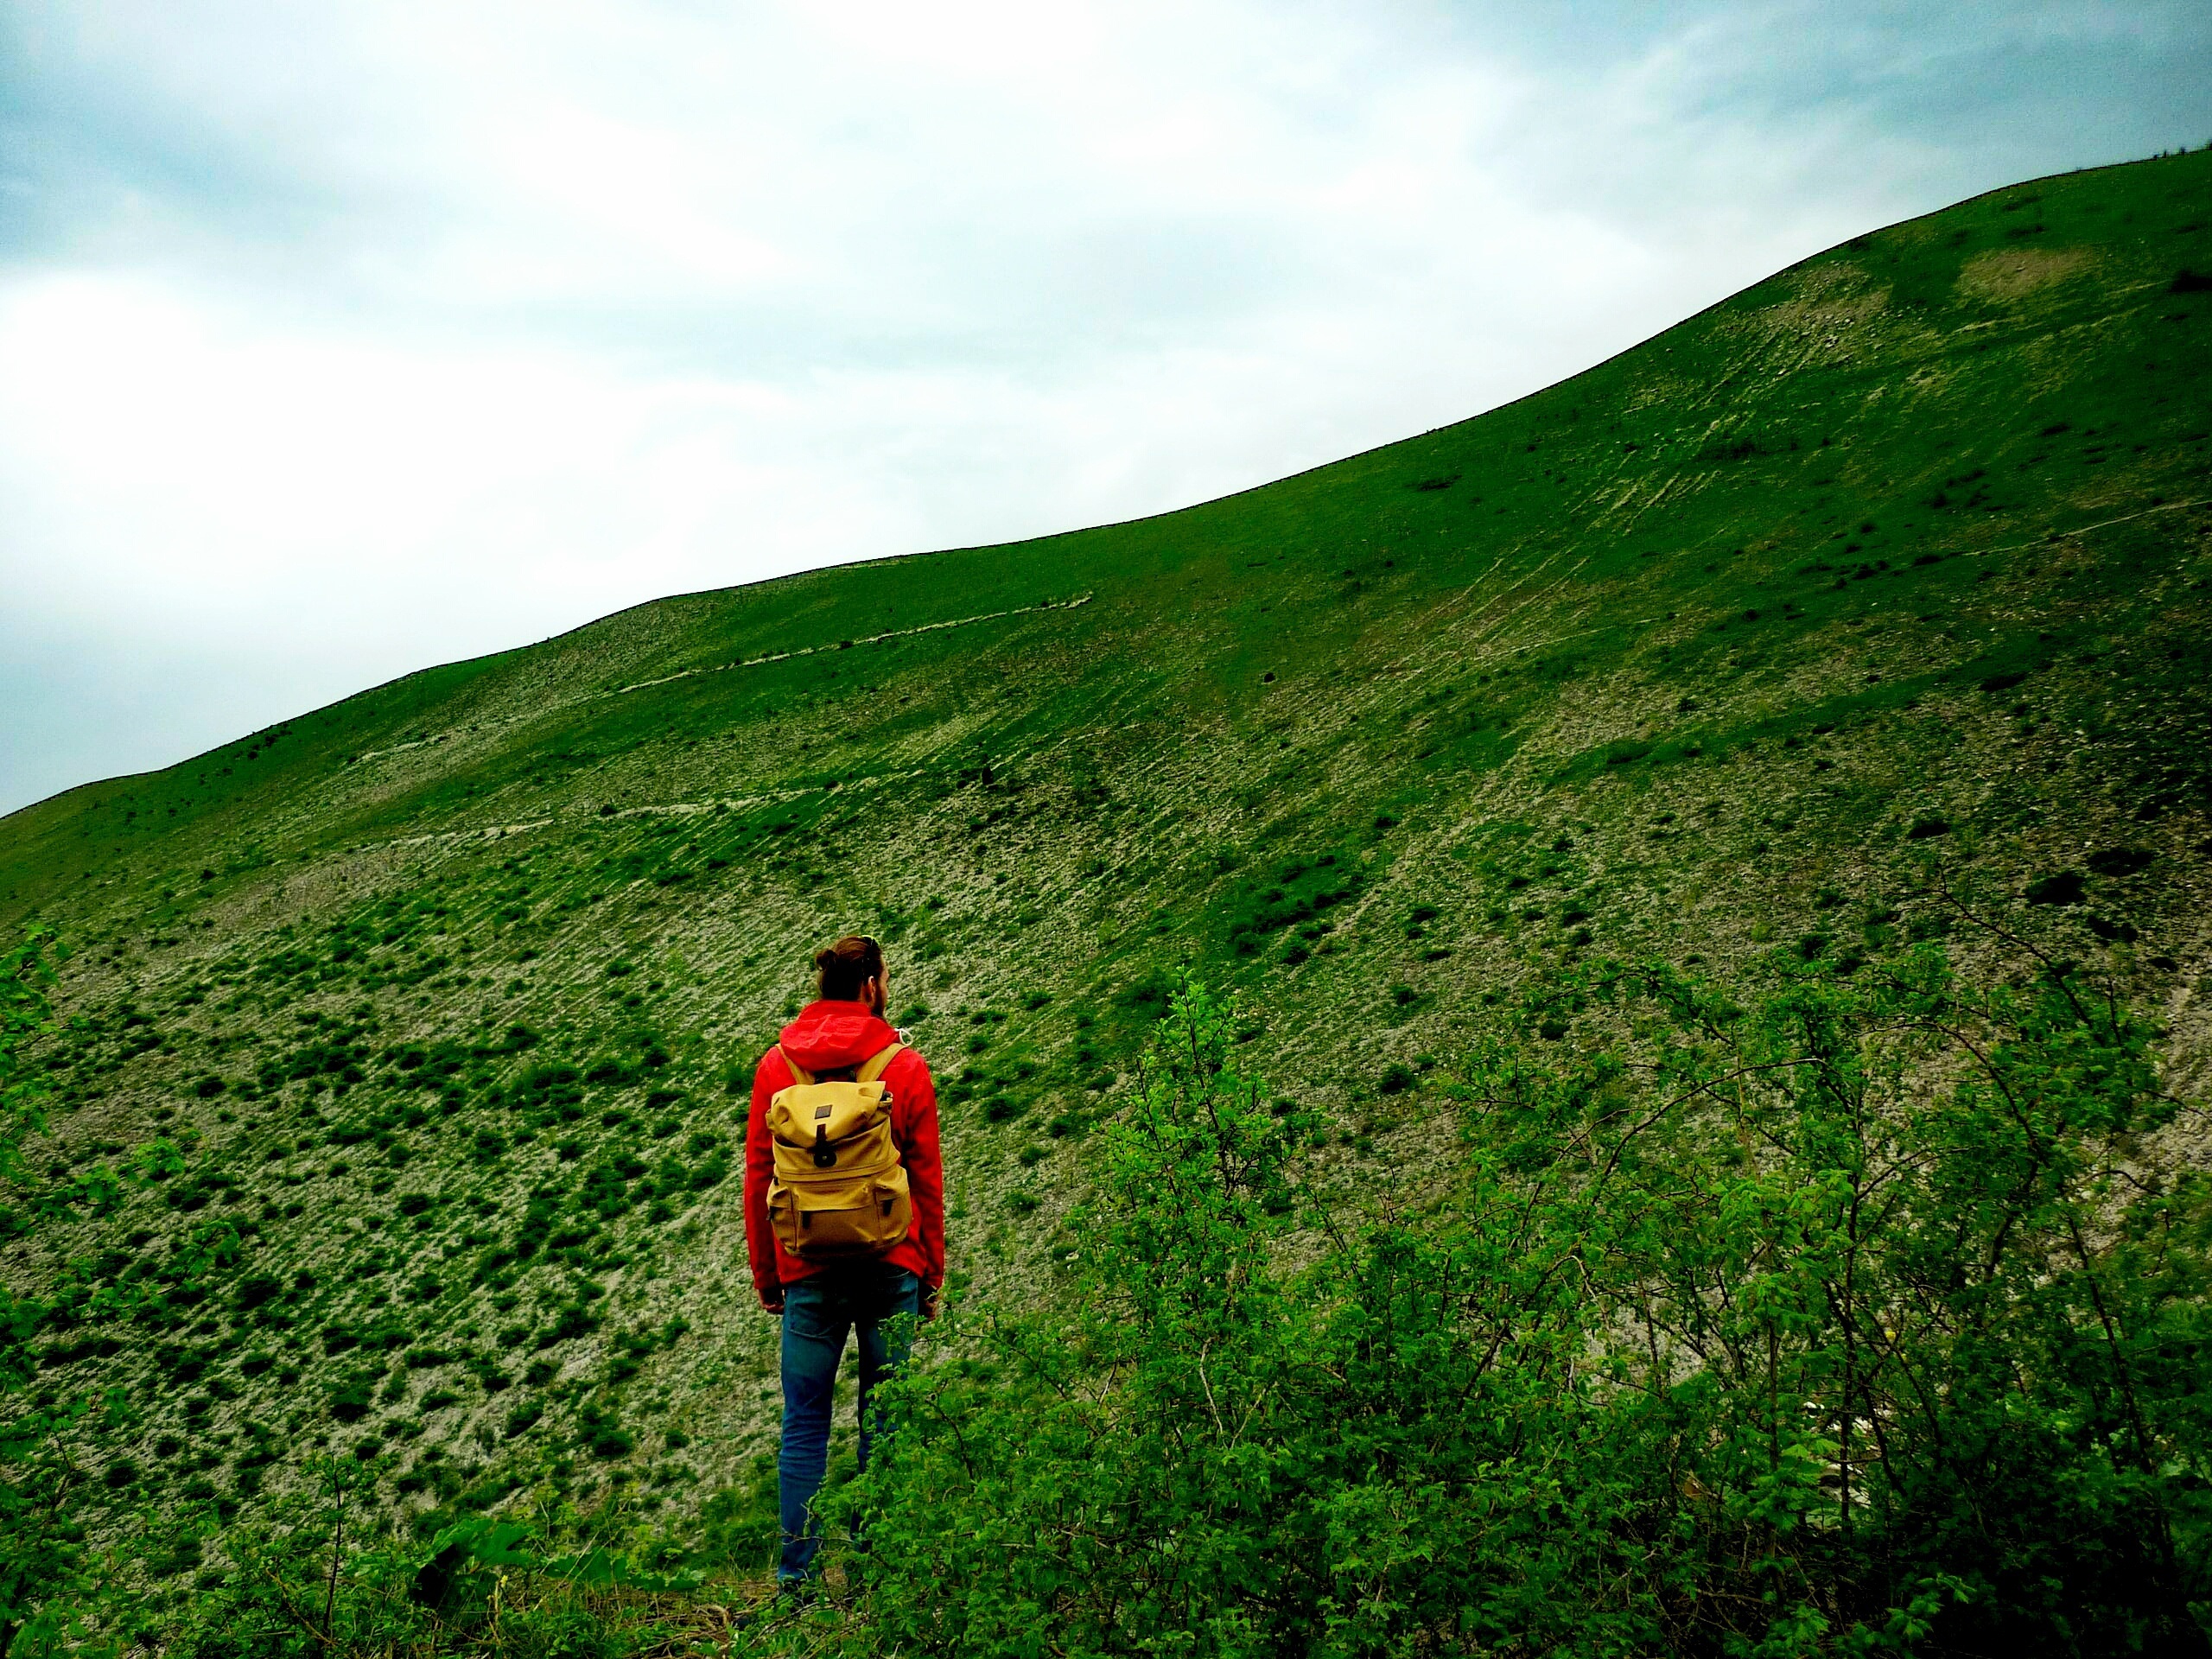
man, nature, grass, wilderness, walking, mountain, sky, hiking, meadow, hill, adventure, backpack, mountain range, recreation, green, red, highland, terrain, ridge, summit, sports, grassland, head, look, plateau, day, good, fell, landform, mountain pass, geographical feature, mountainous landforms